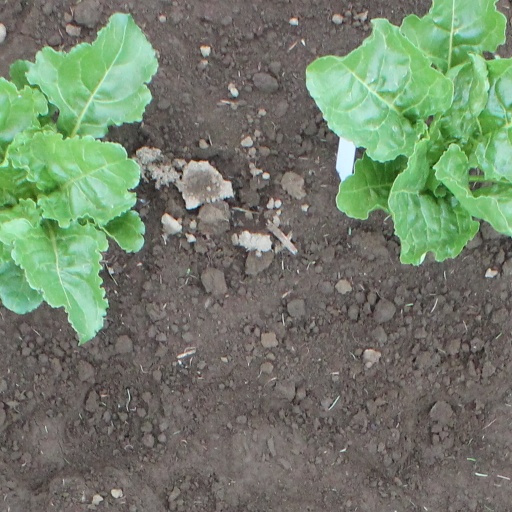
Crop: sugar beet